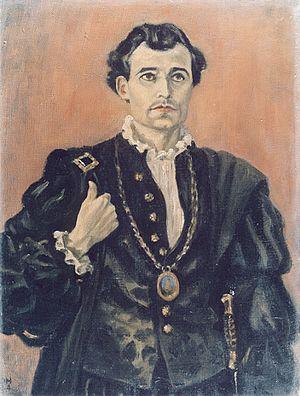
Michael Goodliffe est un acteur anglais, de son nom complet Lawrence Michael Andrew Goodliffe, né à Bebington le 1ᵉʳ octobre 1914, mort par suicide à Wimbledon le 20 mars 1976.